SGI Prism

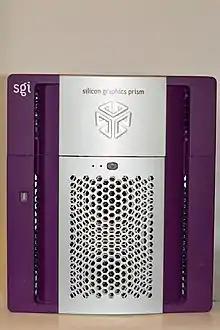
SGI Prism front

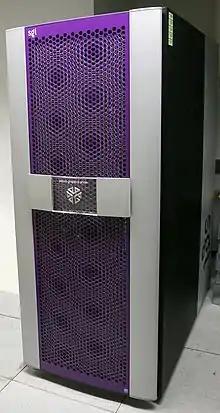
SGI Prism Extreme front

The Silicon Graphics Prism is a series of visualization computer systems developed and manufactured by Silicon Graphics (SGI). Released in April 2005, the Prism's basic system architecture is based on the Altix 3000 servers, but with graphics hardware.